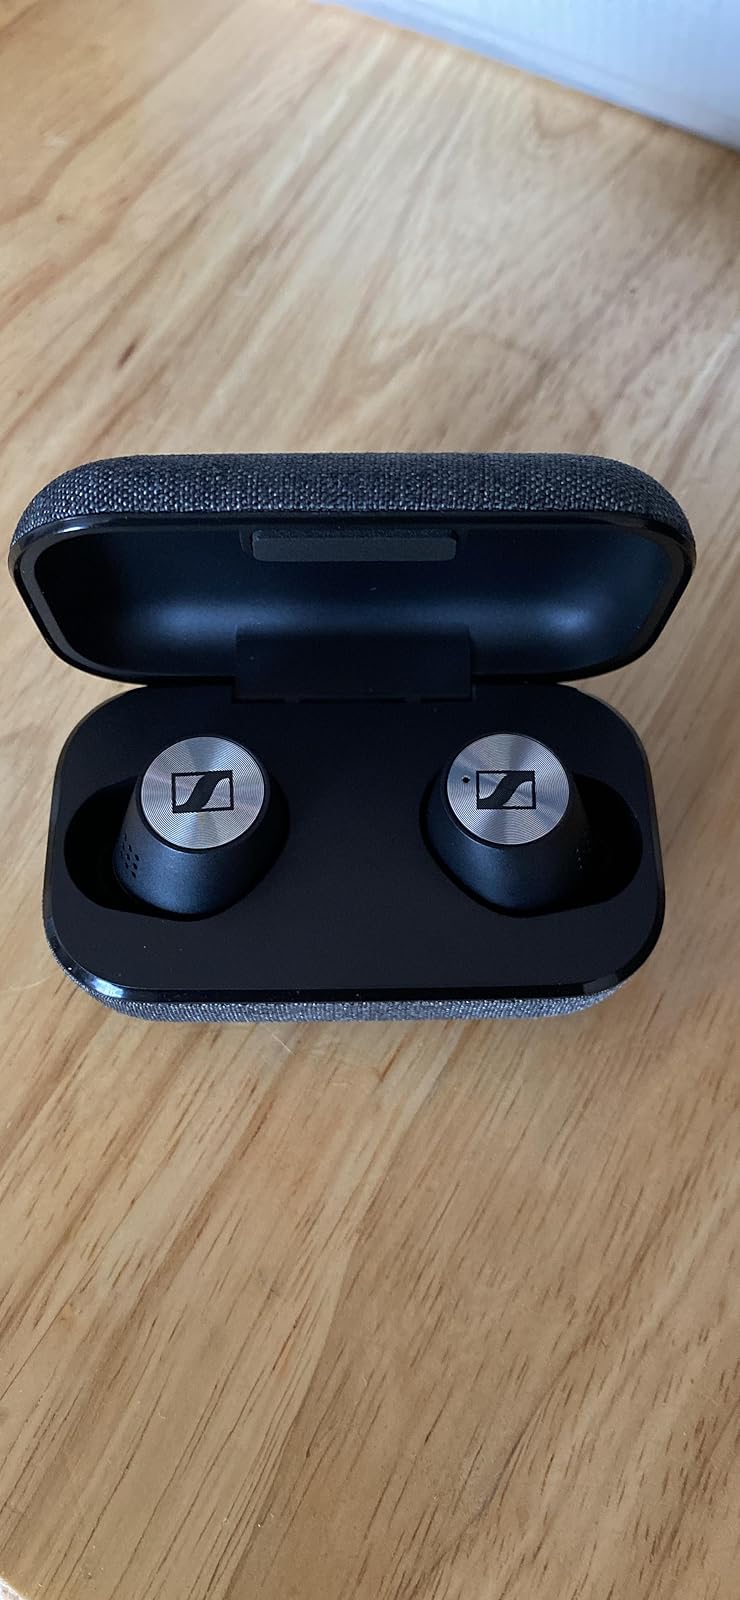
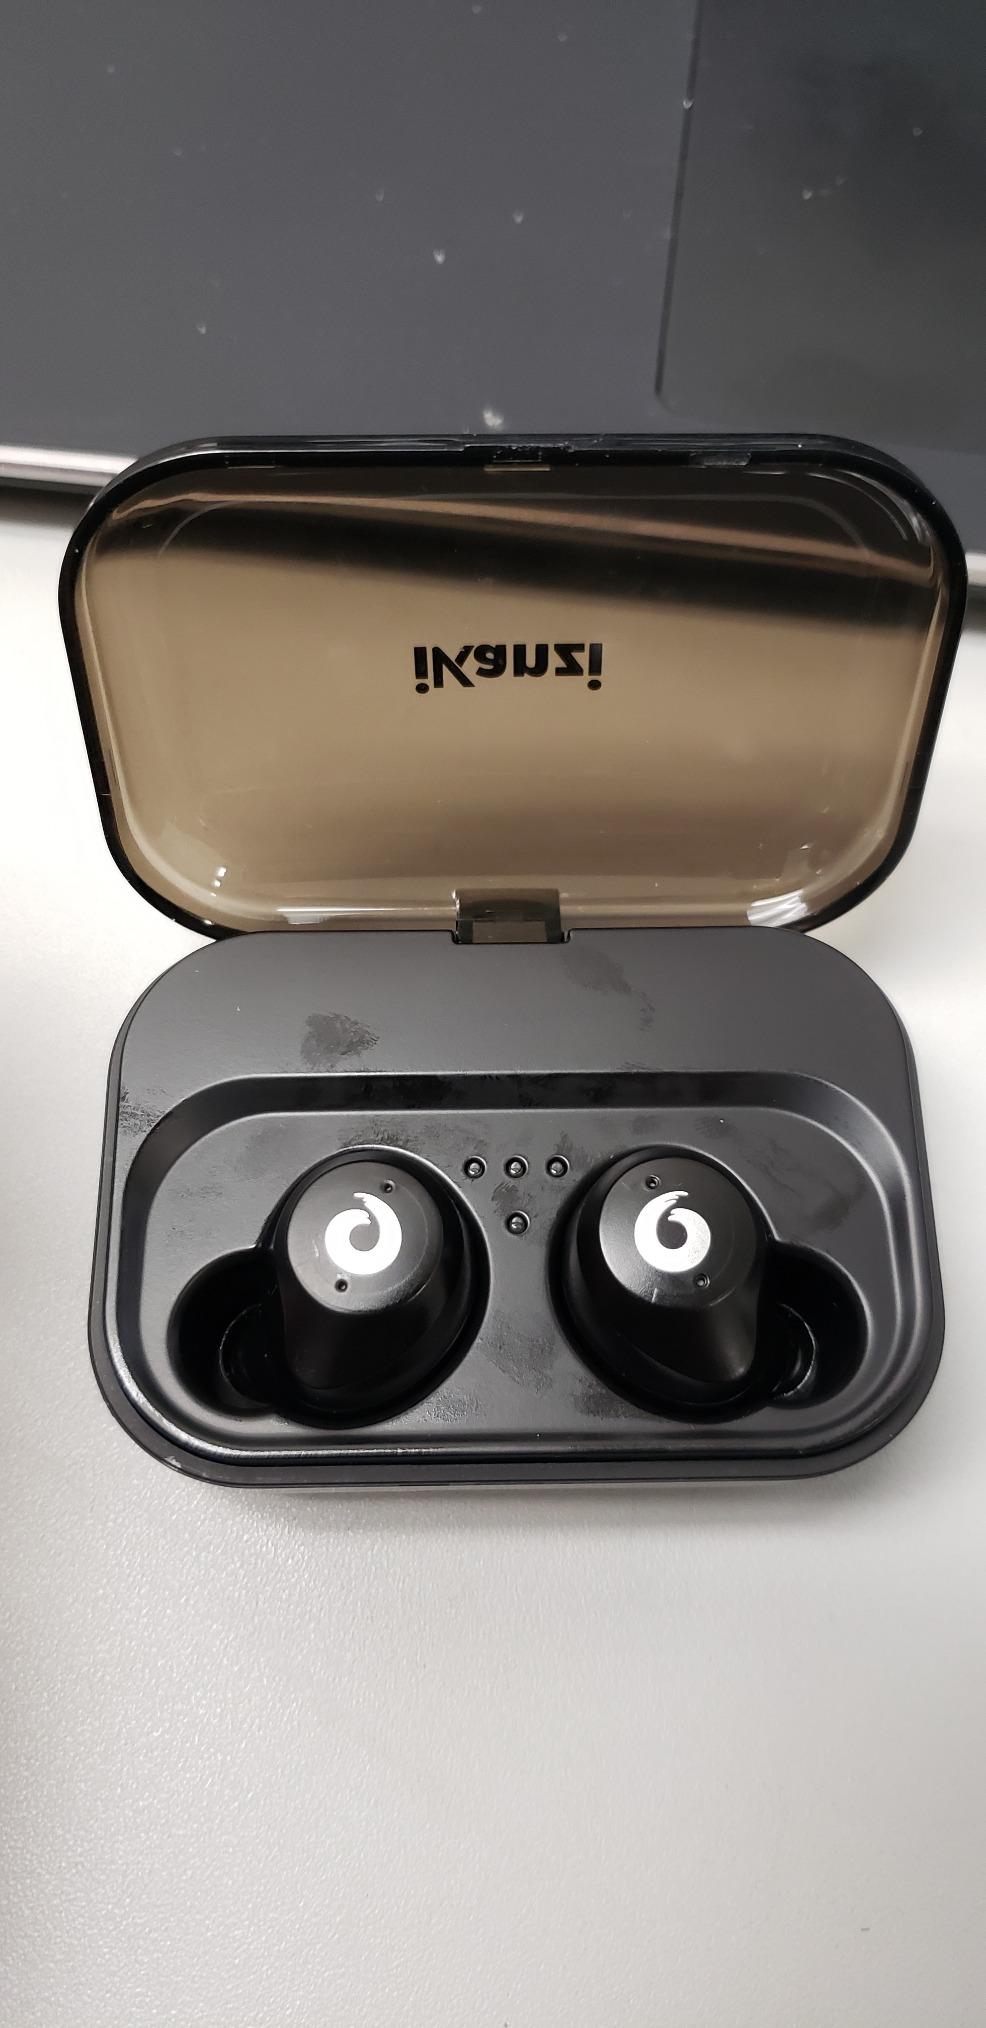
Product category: earbuds
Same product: no